Elm Park, Staten Island

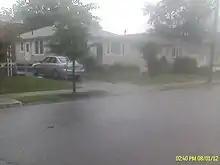
A residential street in the southern part of Elm Park.

In the early 20th Century a large number of Polish-American families settled in Elm Park, and they still constitute a percentage of its population; many of these families are parishioners of St. Adalbert's Church, a Roman Catholic church located in the community, which later received some African-American and Hispanic arrivals, particularly in the westernmost blocks bordering Mariners Harbor. As of the 2010 census, the area was 43.2% Hispanic, 24.1% White, 23.1% Black, 7% Asian, and 2.6% Other This is using a definition of Census Tract 239, and Block Group 2 of Tract 223.